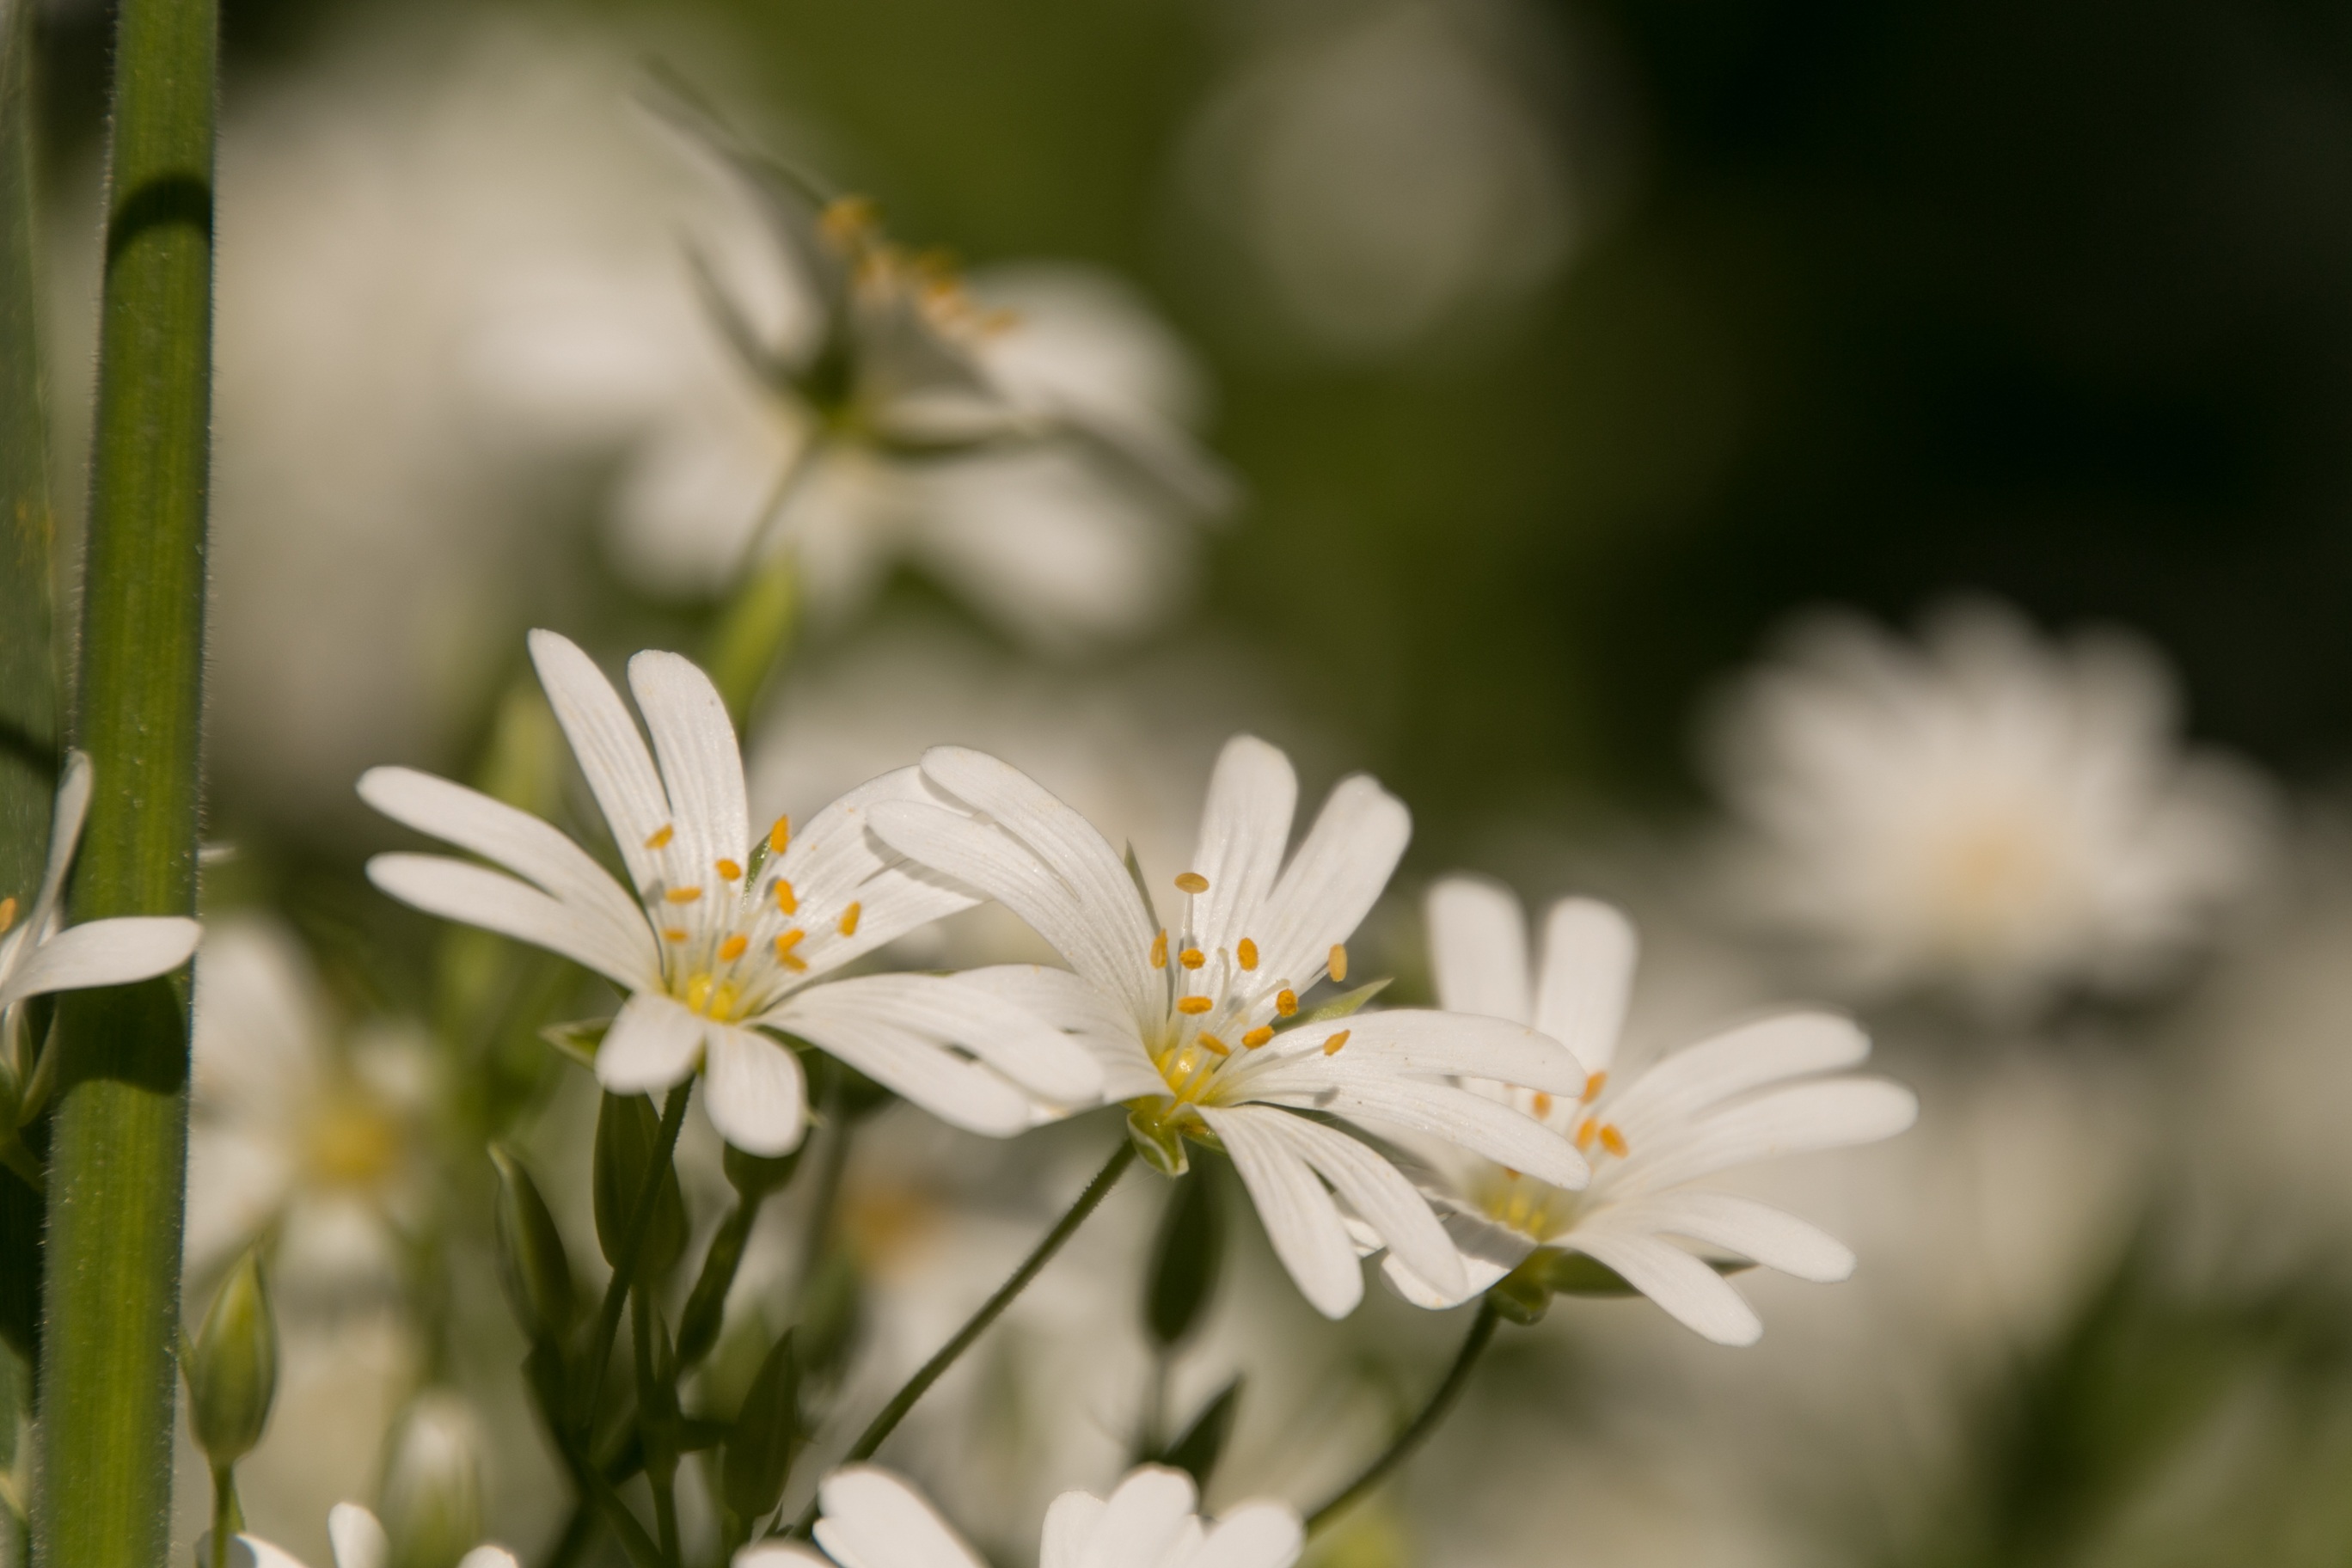
nature, branch, blossom, plant, white, meadow, sunlight, flower, petal, bloom, spring, botany, flora, wild flower, white flower, wildflower, flowers, great wall, close up, april, may, macro photography, white flowers, small flowers, flowering plant, carnation family, stellaria holostea, plant stem, land plant